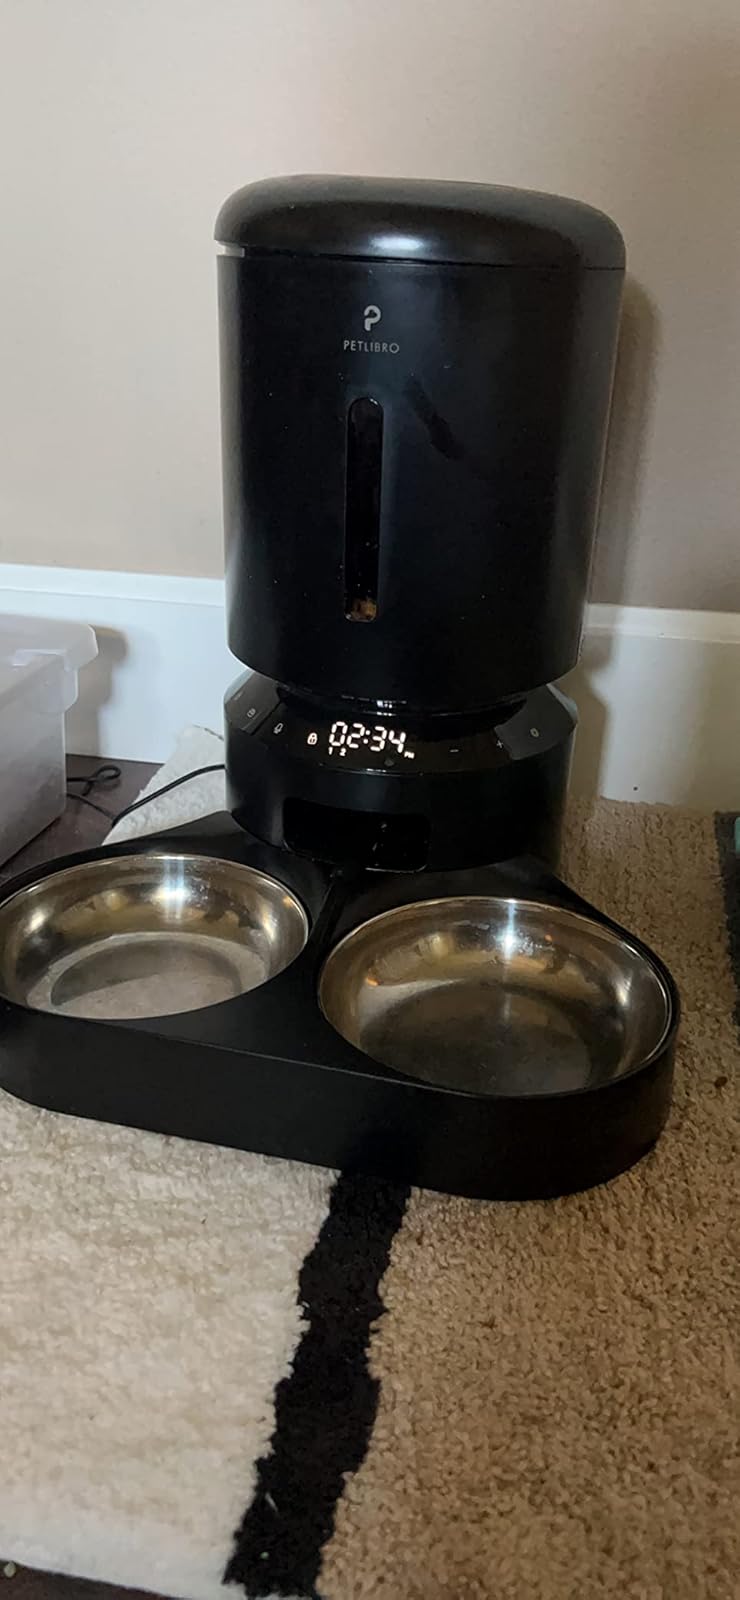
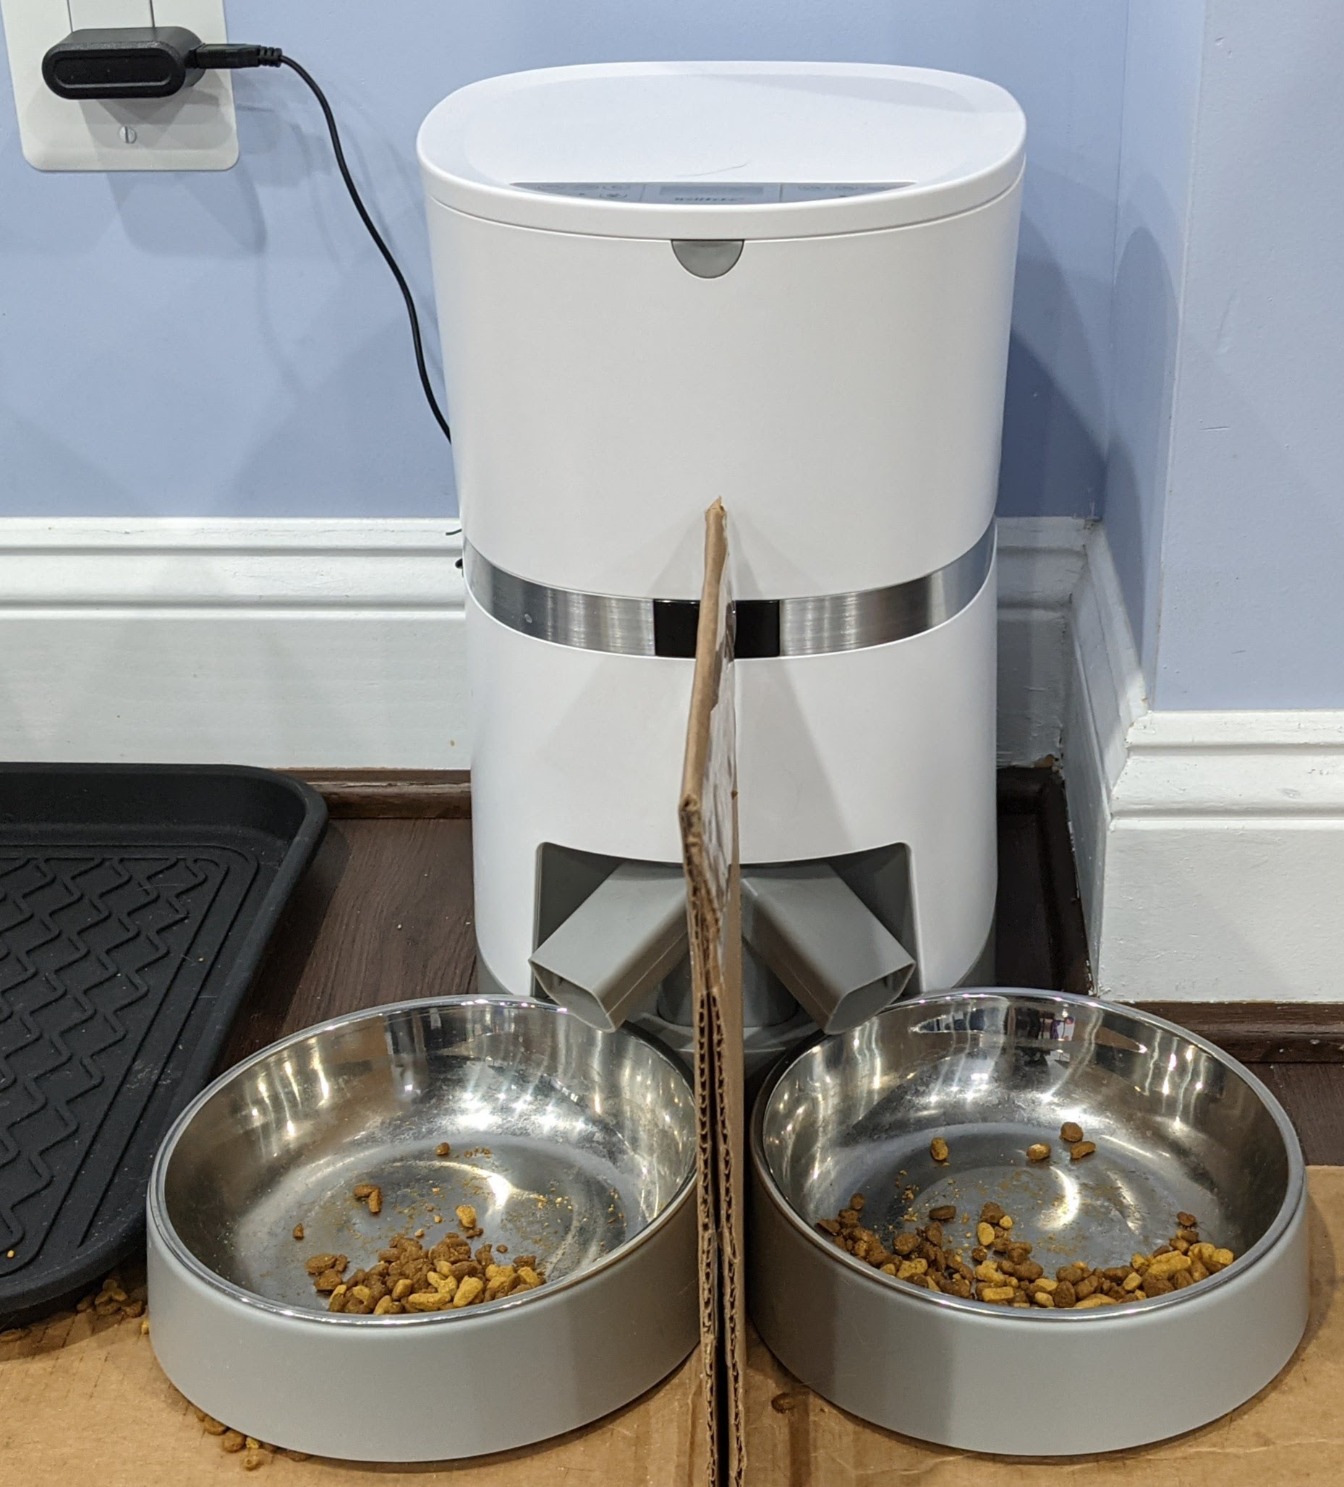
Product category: items_feeder
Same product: no